Filter feeder

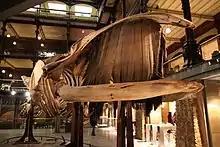
Mouth plates of a baleen whale

The baleen whales (Mysticeti), one of two suborders of the Cetacea (whales, dolphins, and porpoises), are characterized by having baleen plates for filtering food from water, rather than teeth. This distinguishes them from the other suborder of cetaceans, the toothed whales (Odontoceti). The suborder contains four families and fourteen species. Baleen whales typically seek out a concentration of zooplankton, swim through it, either open-mouthed or gulping, and filter the prey from the water using their baleens. A baleen is a row of a large number of keratin plates attached to the upper jaw with a composition similar to those in human hair or fingernails. These plates are triangular in section with the largest, inward-facing side bearing fine hairs forming a filtering mat. Right whales are slow swimmers with large heads and mouths. Their baleen plates are narrow and very long — up to in bowheads — and accommodated inside the enlarged lower lip which fits onto the bowed upper jaw. As the right whale swims, a front gap between the two rows of baleen plates lets the water in together with the prey, while the baleens filter out the water. Rorquals such as the blue whale, in contrast, have smaller heads, are fast swimmers with short and broad baleen plates. To catch prey, they widely open their lower jaw — almost 90° — swim through a swarm gulping, while lowering their tongue so that the head's ventral grooves expand and vastly increase the amount of water taken in. Baleen whales typically eat krill in polar or subpolar waters during summers, but can also take schooling fish, especially in the Northern Hemisphere. All baleen whales except the gray whale feed near the water surface, rarely diving deeper than or for extended periods. Gray whales live in shallow waters feeding primarily on bottom-living organisms such as amphipods.